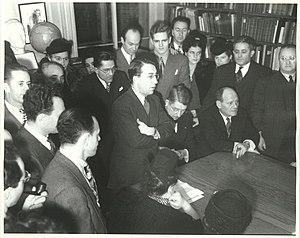
La Bibliothèque publique juive, ou BPJ, est une bibliothèque publique à Montréal, Québec fondée en 1914. La BPJ détient la plus grande collection de prêt en Amérique du Nord consacrée à la culture juive. D’orientation séculière et ouverte à tous, la bibliothèque combine à la fois les services d’une bibliothèque de quartier et des services destinés aux chercheurs. La BPJ a été depuis ses débuts un lieu de regroupement important pour la communauté juive de Montréal. De nombreux écrivains importants ont fréquenté la bibliothèque, dont Chava Rosenfarb, Irving Layton, Mordecai Richler et Rokhl Korn. Aujourd’hui, la bibliothèque compte environ 5 200 abonnés.
Abraham Moses Klein, né en 1909 à Ratne et décédé à Montréal en 1972, est un avocat, poète et écrivain québécois. Il est arrivé à Montréal à l'âge de 1 an.